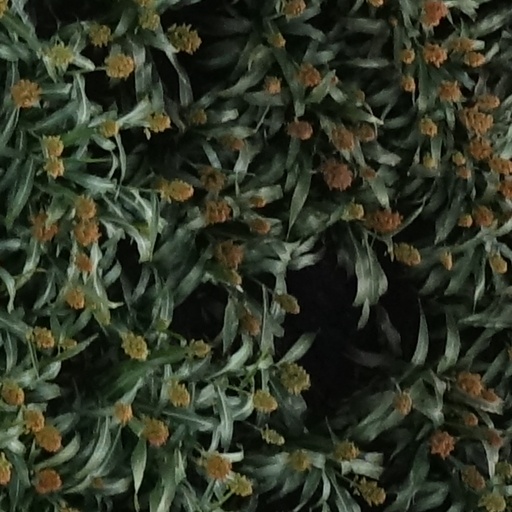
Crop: sorghum